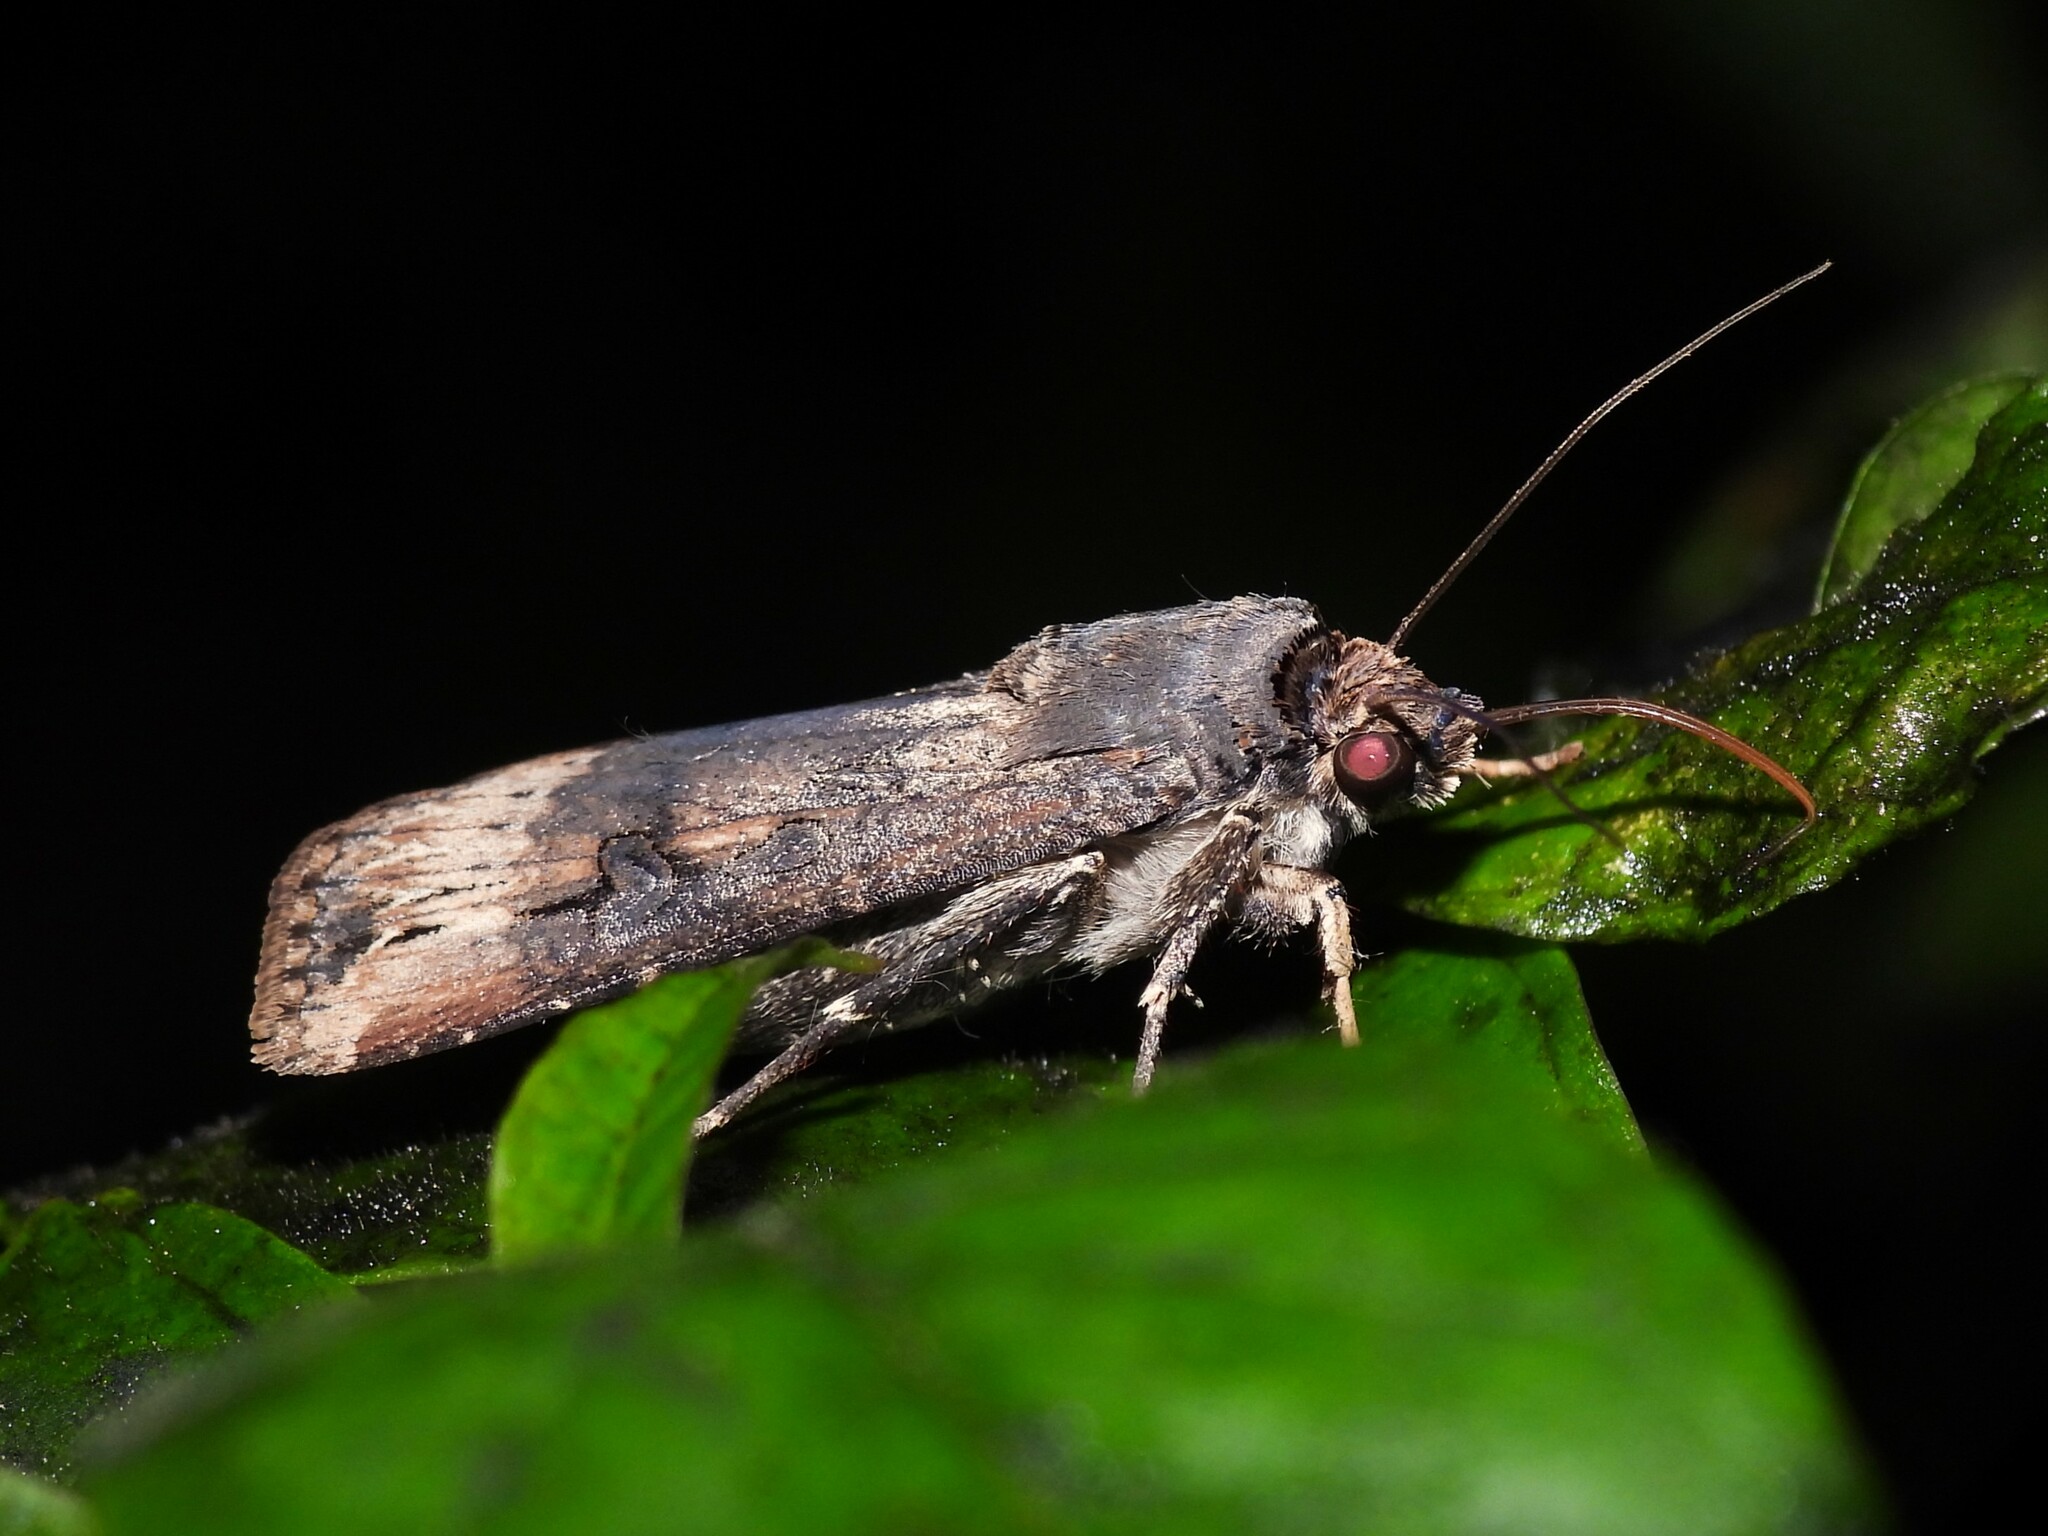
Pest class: cutworms